Karakorum

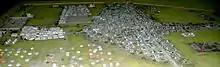
The model of the city Karakorum in the National Museum of Mongolian History in Ulaan-Baatar

The Erdene Zuu Monastery stands near Karakorum. Various construction materials were taken from the ruin to build this monastery. The actual location of Karakorum was long unclear. First hints that Karakorum was located at Erdene Zuu were already known in the 18th century, but until the 20th century there was a dispute whether or not the ruins of Karabalgasun, or "Ordu-Baliq", were in fact those of Karakorum. In 1889, the site was conclusively identified as the former Mongol capital by Nikolai Yadrintsev, who discovered examples of the Orkhon script during the same expedition. Yadrintsev's conclusions were confirmed by Wilhelm Radloff.